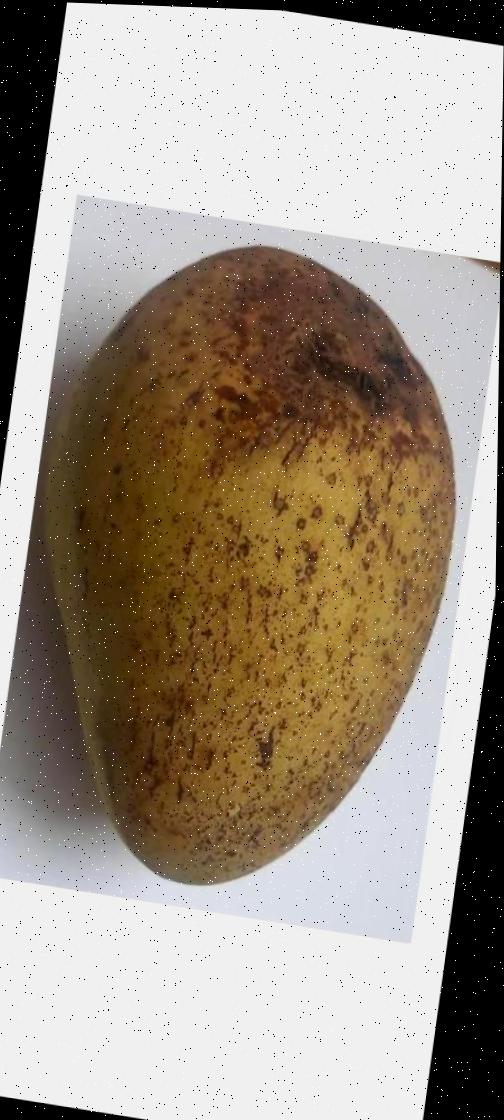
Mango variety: Ashshina Classic